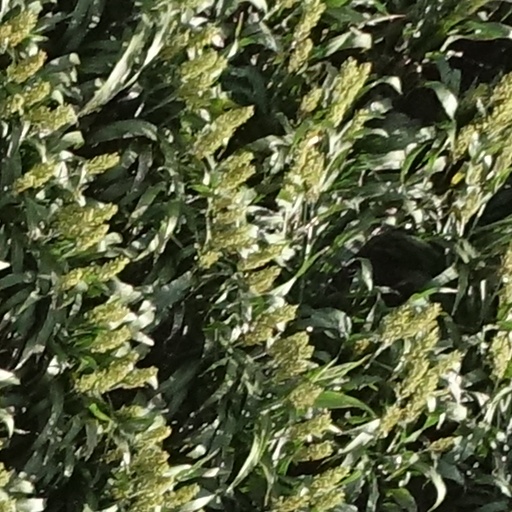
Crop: sorghum